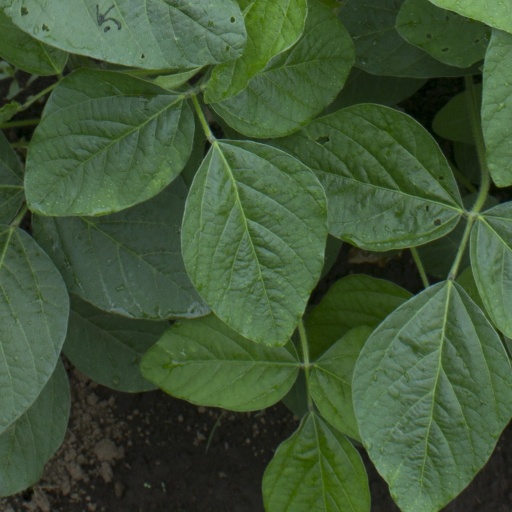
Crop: soybean